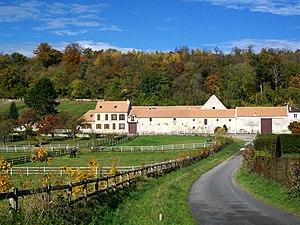
La ferme de l'abbaye
Hérivaux est un écart de la commune de Luzarches, dans le département du Val-d'Oise, situé à l'orée de la forêt de Chantilly et à environ 30 kilomètres au nord de Paris. Ce site classé abrite les ruines de l'ancienne abbaye d'Hérivaux, fondée au XIIᵉ siècle, et pour l'essentiel détruite sur ordre de Benjamin Constant, qui acquiert le domaine comme bien national durant la Révolution française.
Cette liste recense les monuments historiques du département du Val-d'Oise, en France.